Sathiya Sothanai

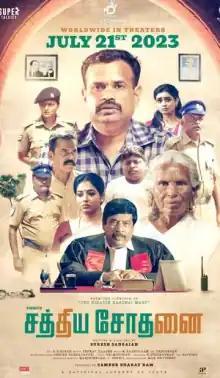
Theatrical release poster

Sathiya Sothanai is a 2023 Indian Tamil-language drama film written and directed by Suresh Sangaiah. The film stars Premgi Amaren and Swayam Siddha with Reshma Pasupuleti, K. G. Mohan, Selva Murugan, Lakshmi, Haritha and G. Gnanasambandam in supporting roles.